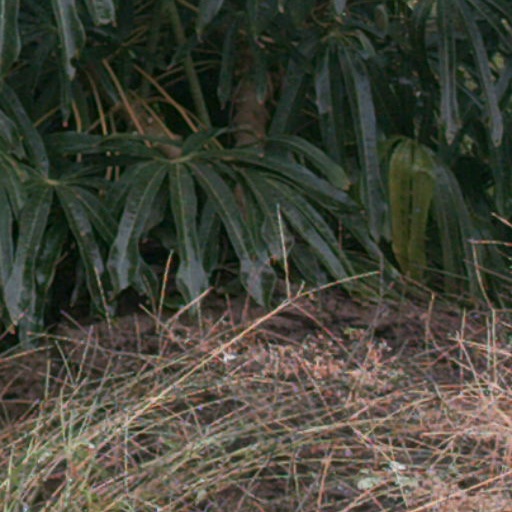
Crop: cassava